Bradford Adolphus Street railway station

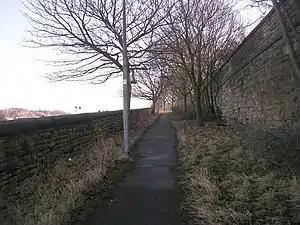
Footpath on the old access ramp (2011). Station wall to the right

Bradford Adolphus Street railway station is a closed station in the city of Bradford, West Yorkshire, England.